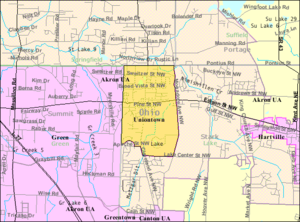
Uniontown est un census-designated place dans le Comté de Stark en Ohio.